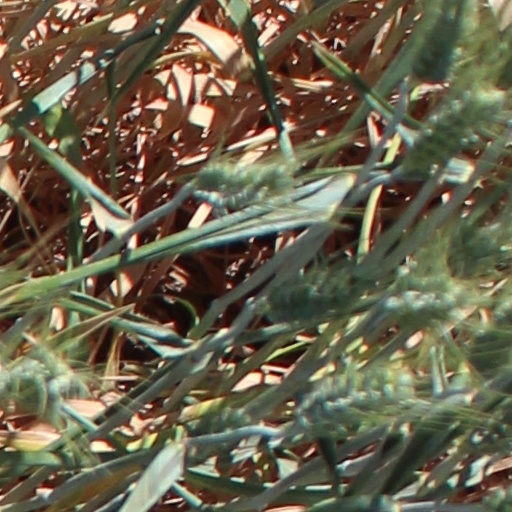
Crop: wheat